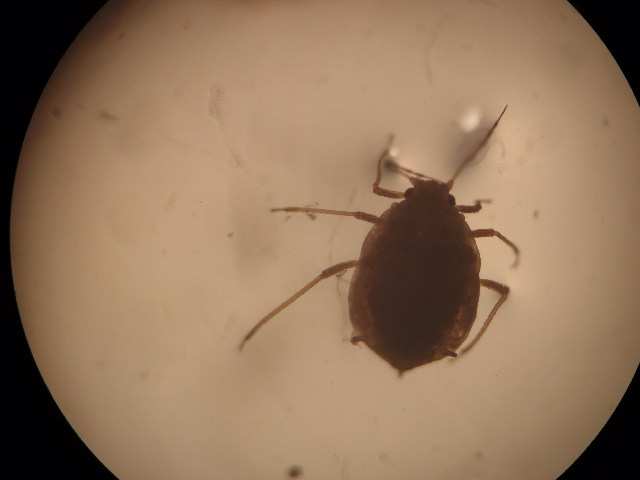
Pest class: green_peach_aphid